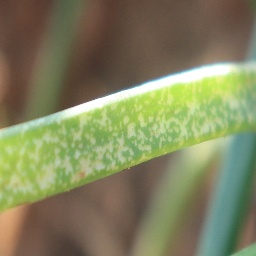
Label: Iris yellow virus